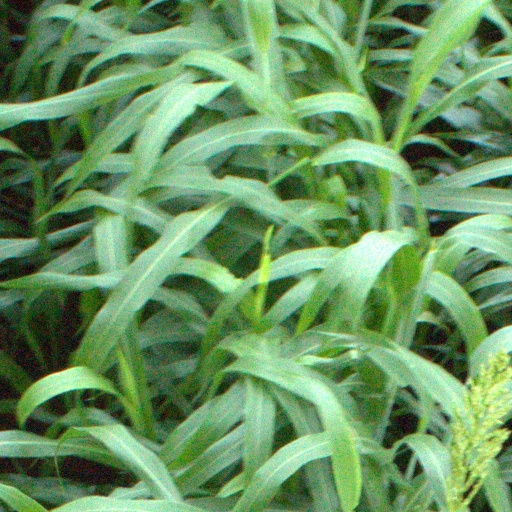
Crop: sorghum